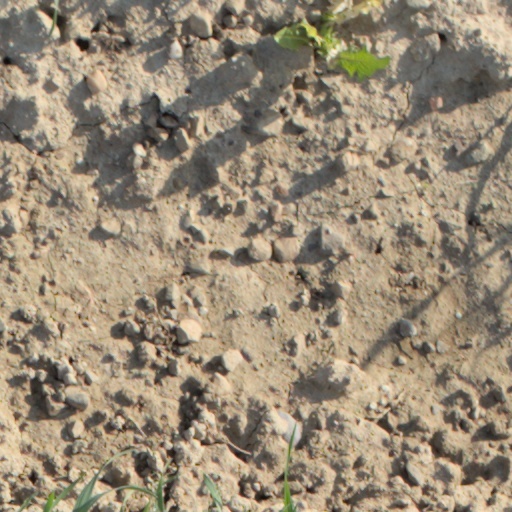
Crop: wheat